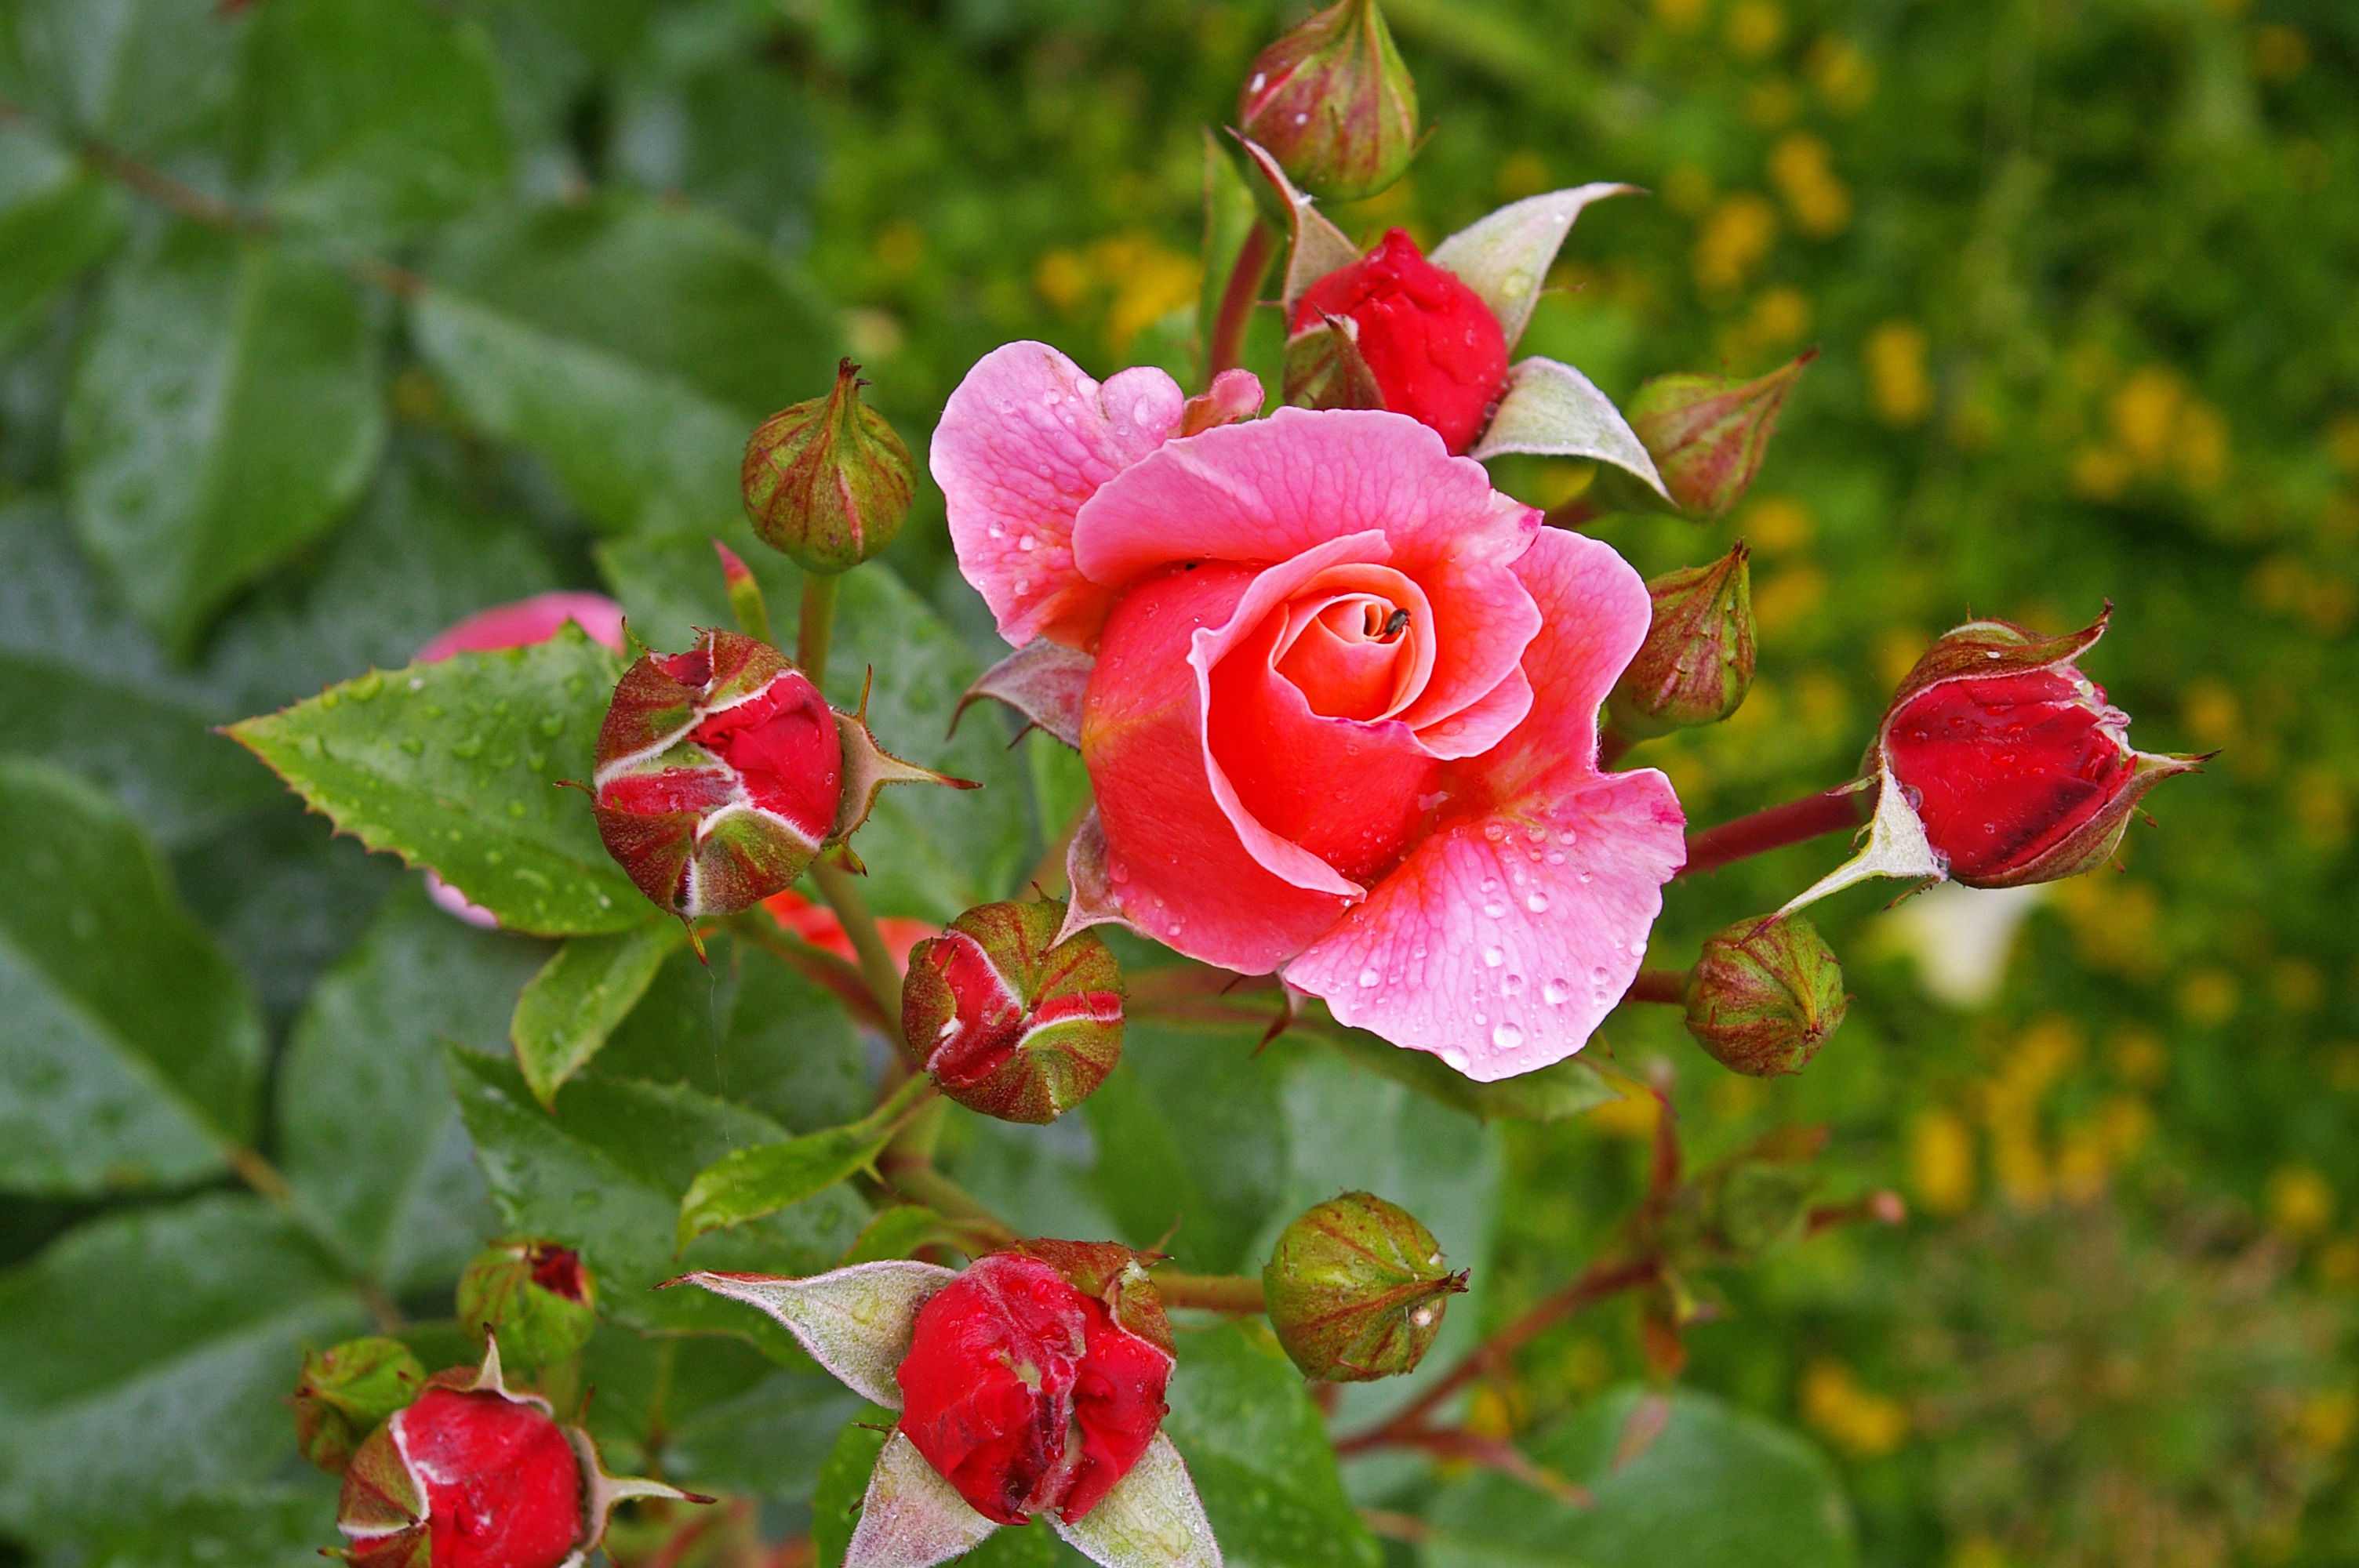
nature, blossom, prickly, plant, sun, leaf, flower, petal, bloom, summer, love, rose, produce, botany, garden, pink, flora, leaves, bed, petals, shrub, beauty, pink rose, bud, floribunda, fragrance, rose garden, rose blooms, rosa canina, flowering plant, garden roses, english rose, rose family, open rose, cut flowers, scented rose, birthday flowers, augusta luise, land plant, rose order, rosa rubiginosa